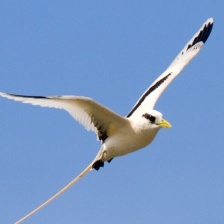
Species: WHITE TAILED TROPIC
Scientific name: PHAETHON LEPTURUS